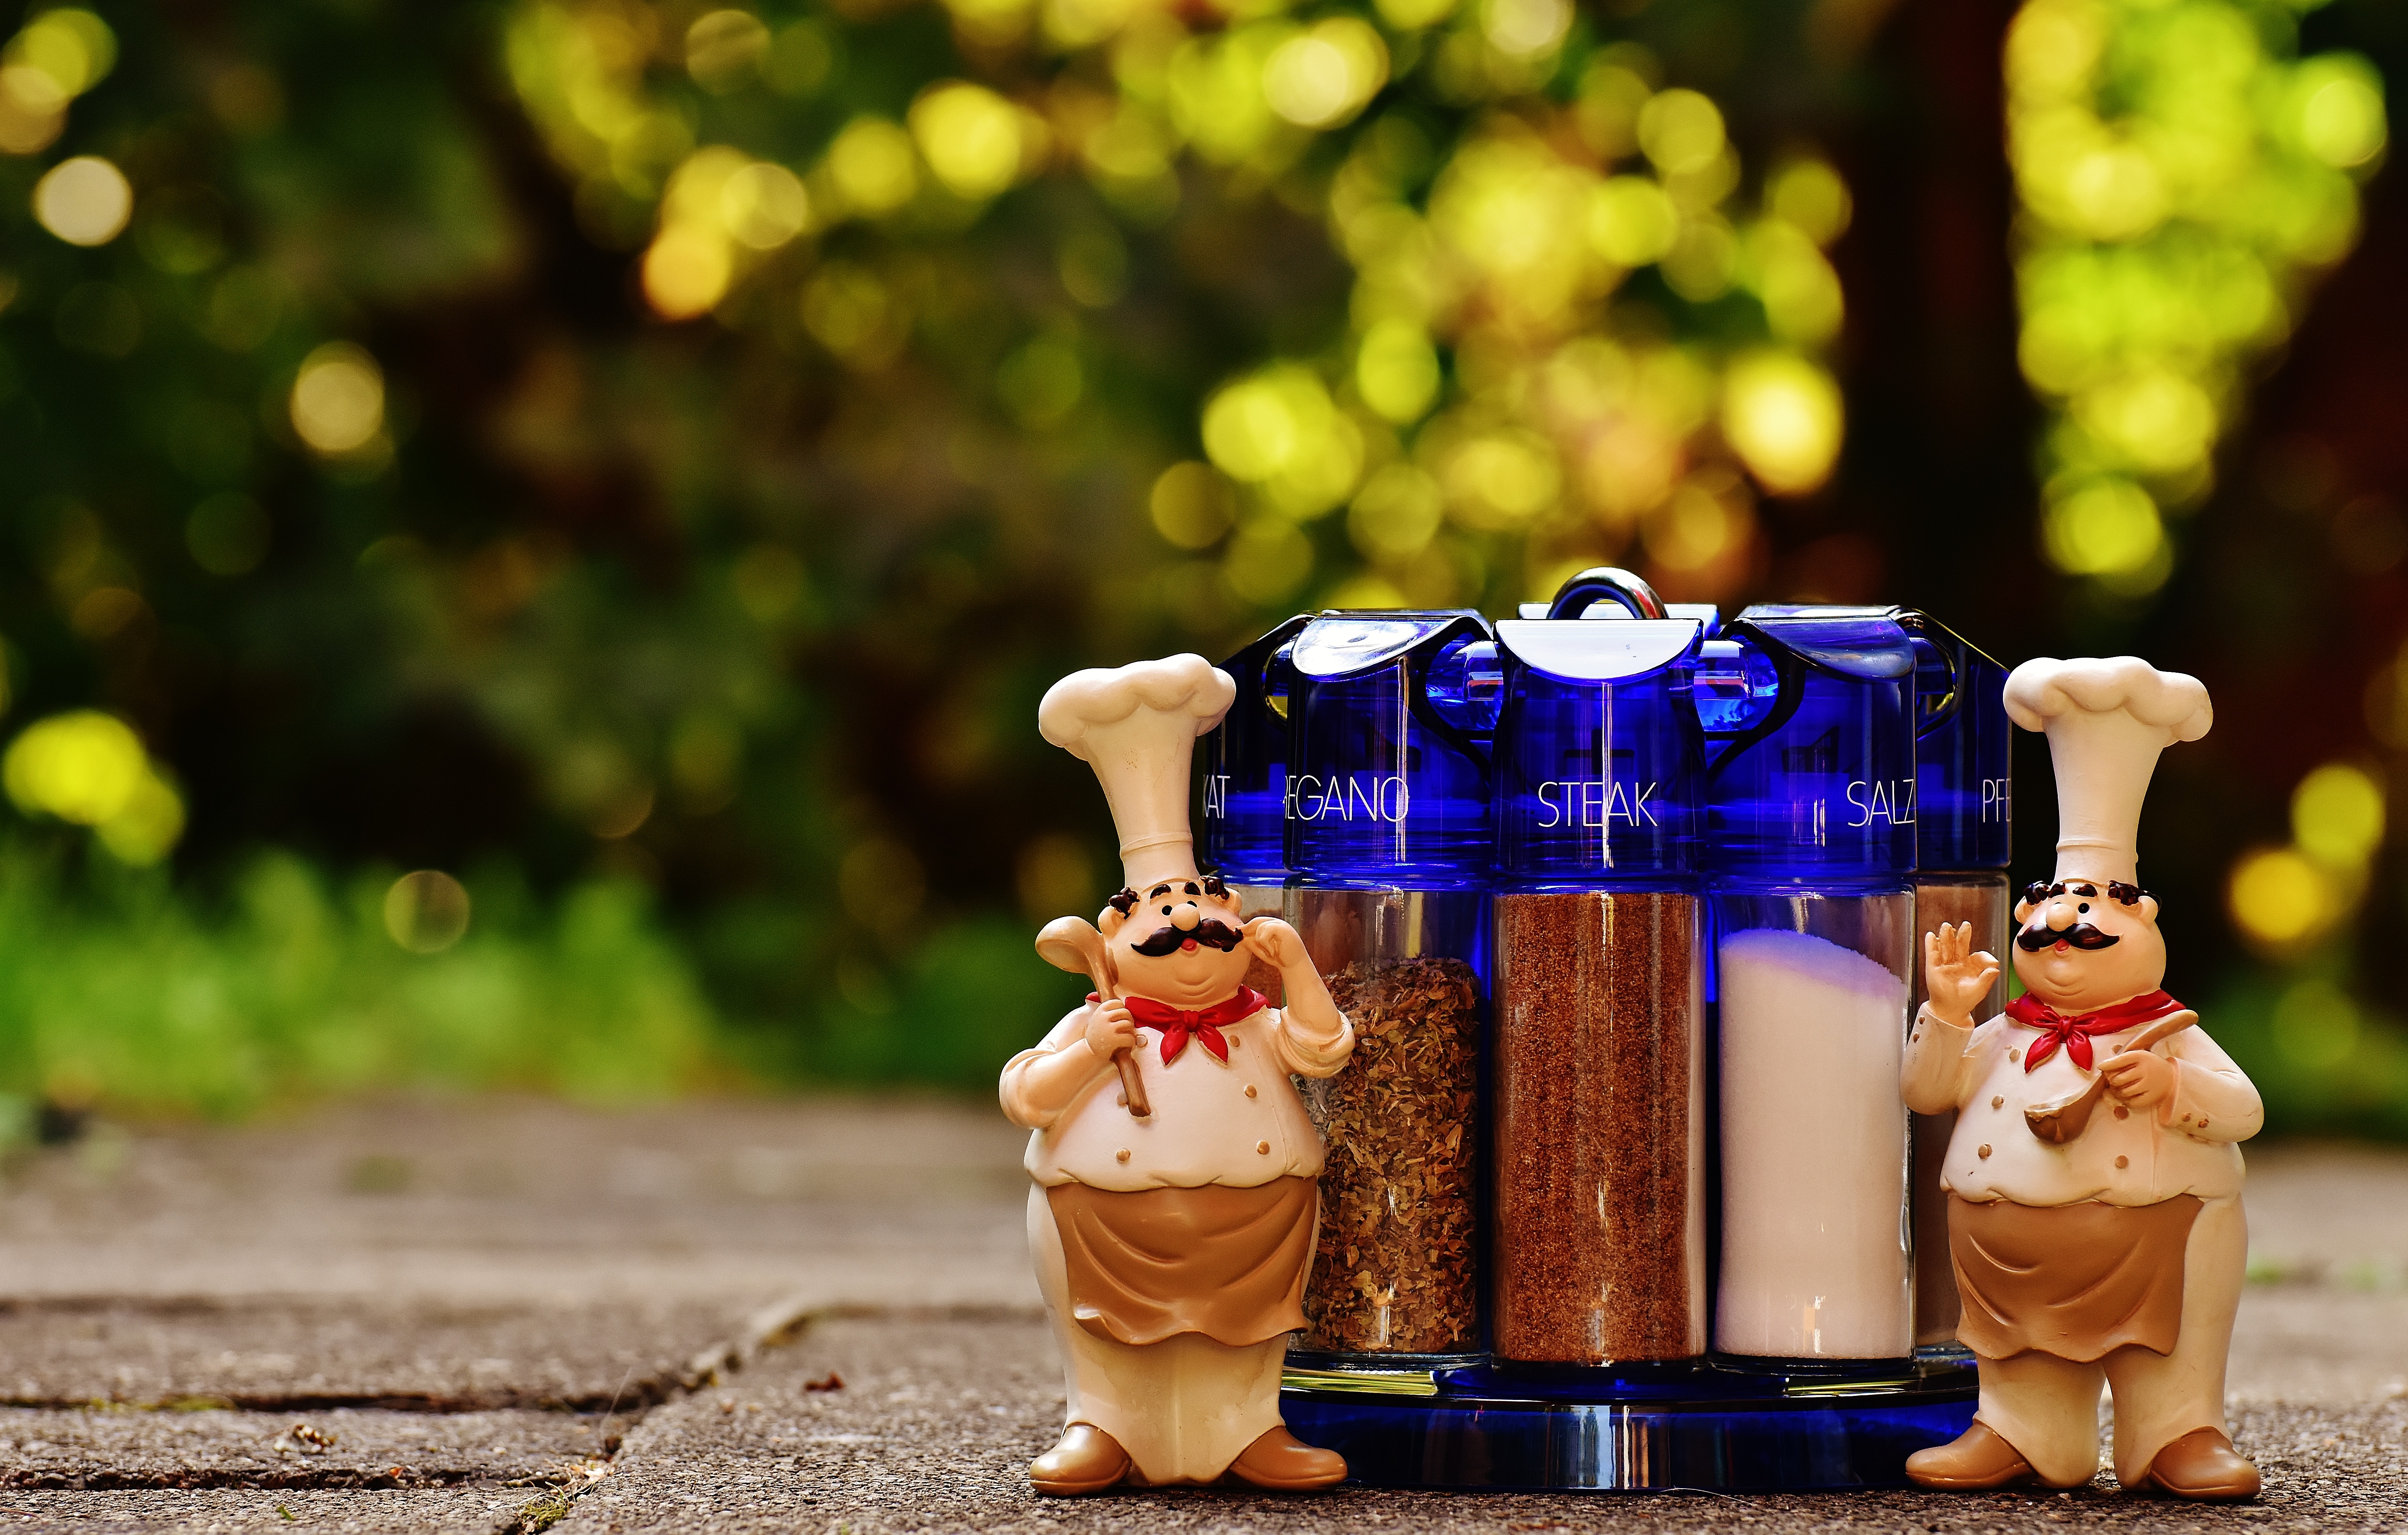
play, flower, cute, spring, cooking, ingredient, kitchen, yellow, eat, season, preparation, cook, spices, funny, figures, chefs